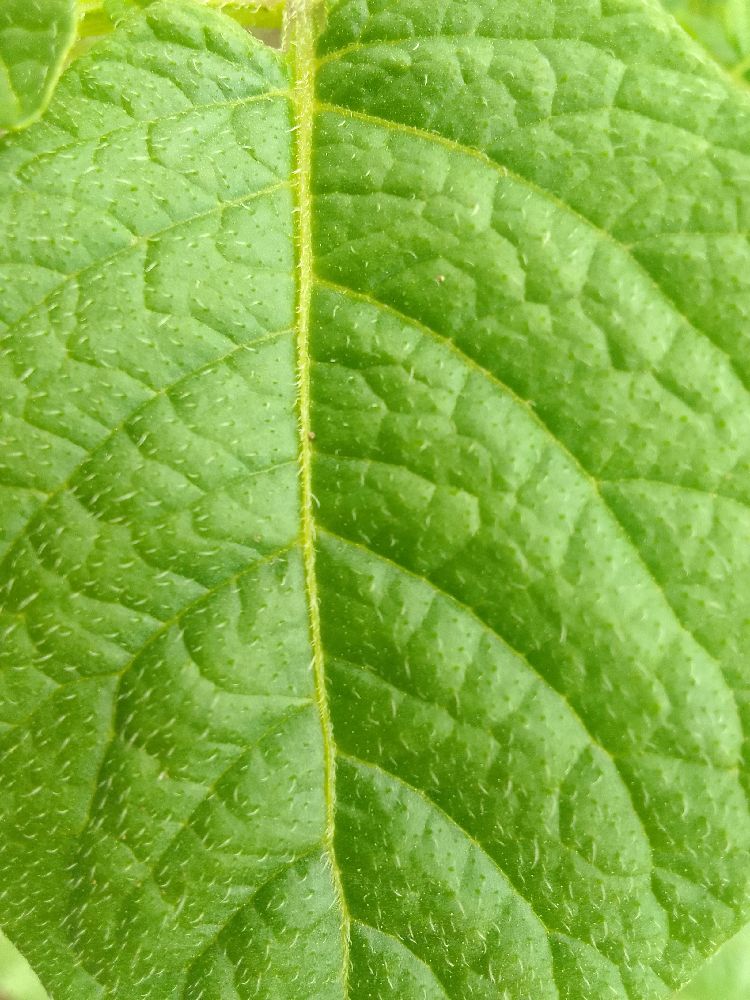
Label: Healthy